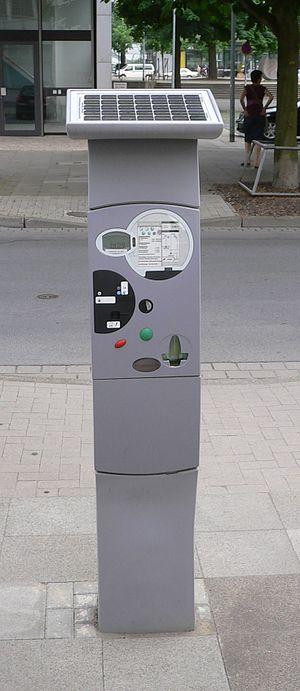
Un capteur solaire photovoltaïque est un module photovoltaïque qui fonctionne comme un générateur électrique de courant continu en présence de rayonnement solaire. Constitué d'un ensemble de cellules photovoltaïques reliées entre elles électriquement, il sert de module de base pour les installations photovoltaïques et notamment les centrales solaires photovoltaïques.